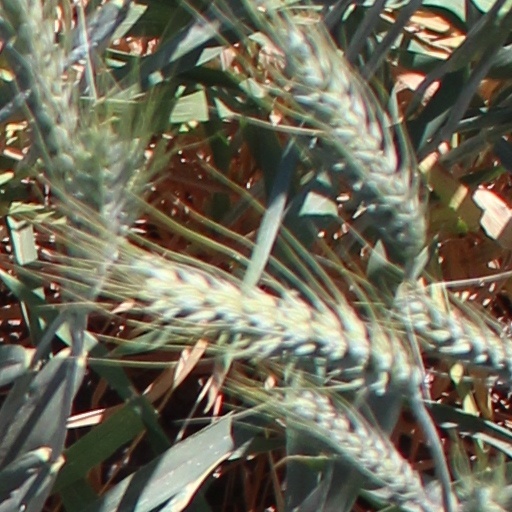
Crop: wheat